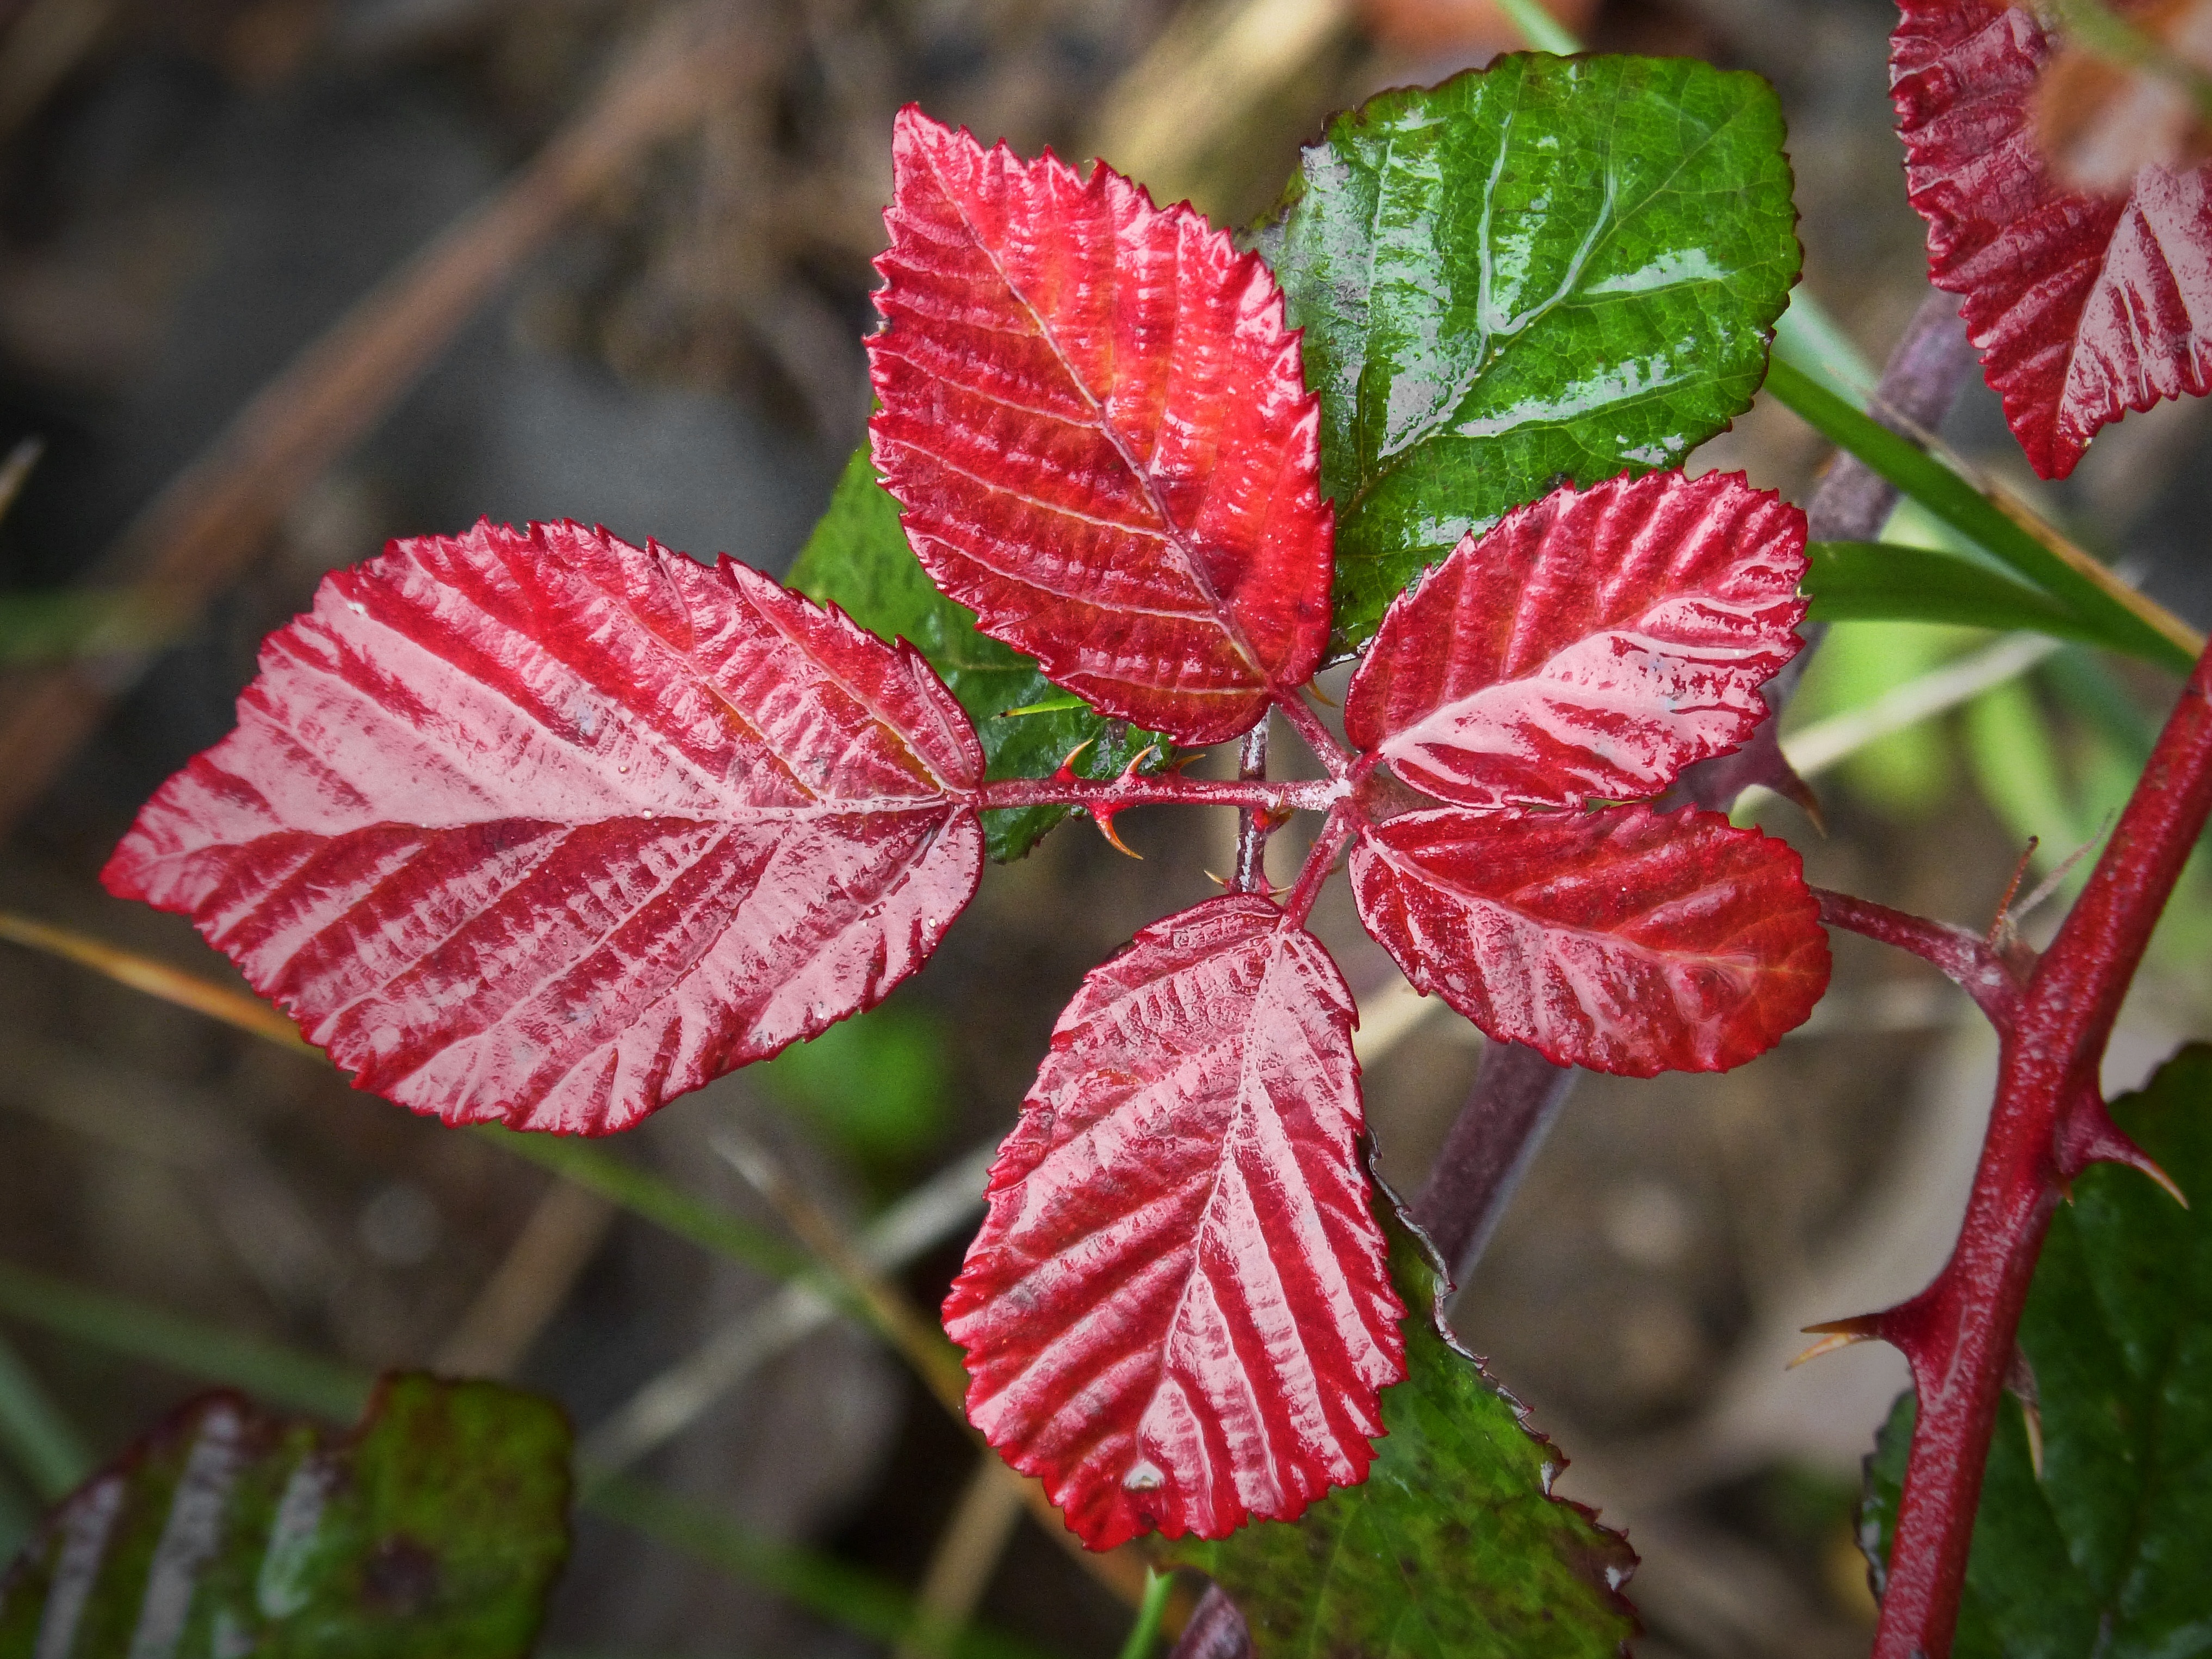
tree, nature, branch, blossom, plant, leaf, flower, petal, red, produce, autumn, botany, flora, blackberry, shrub, red leaf, moisture, macro photography, flowering plant, woody plant, land plant